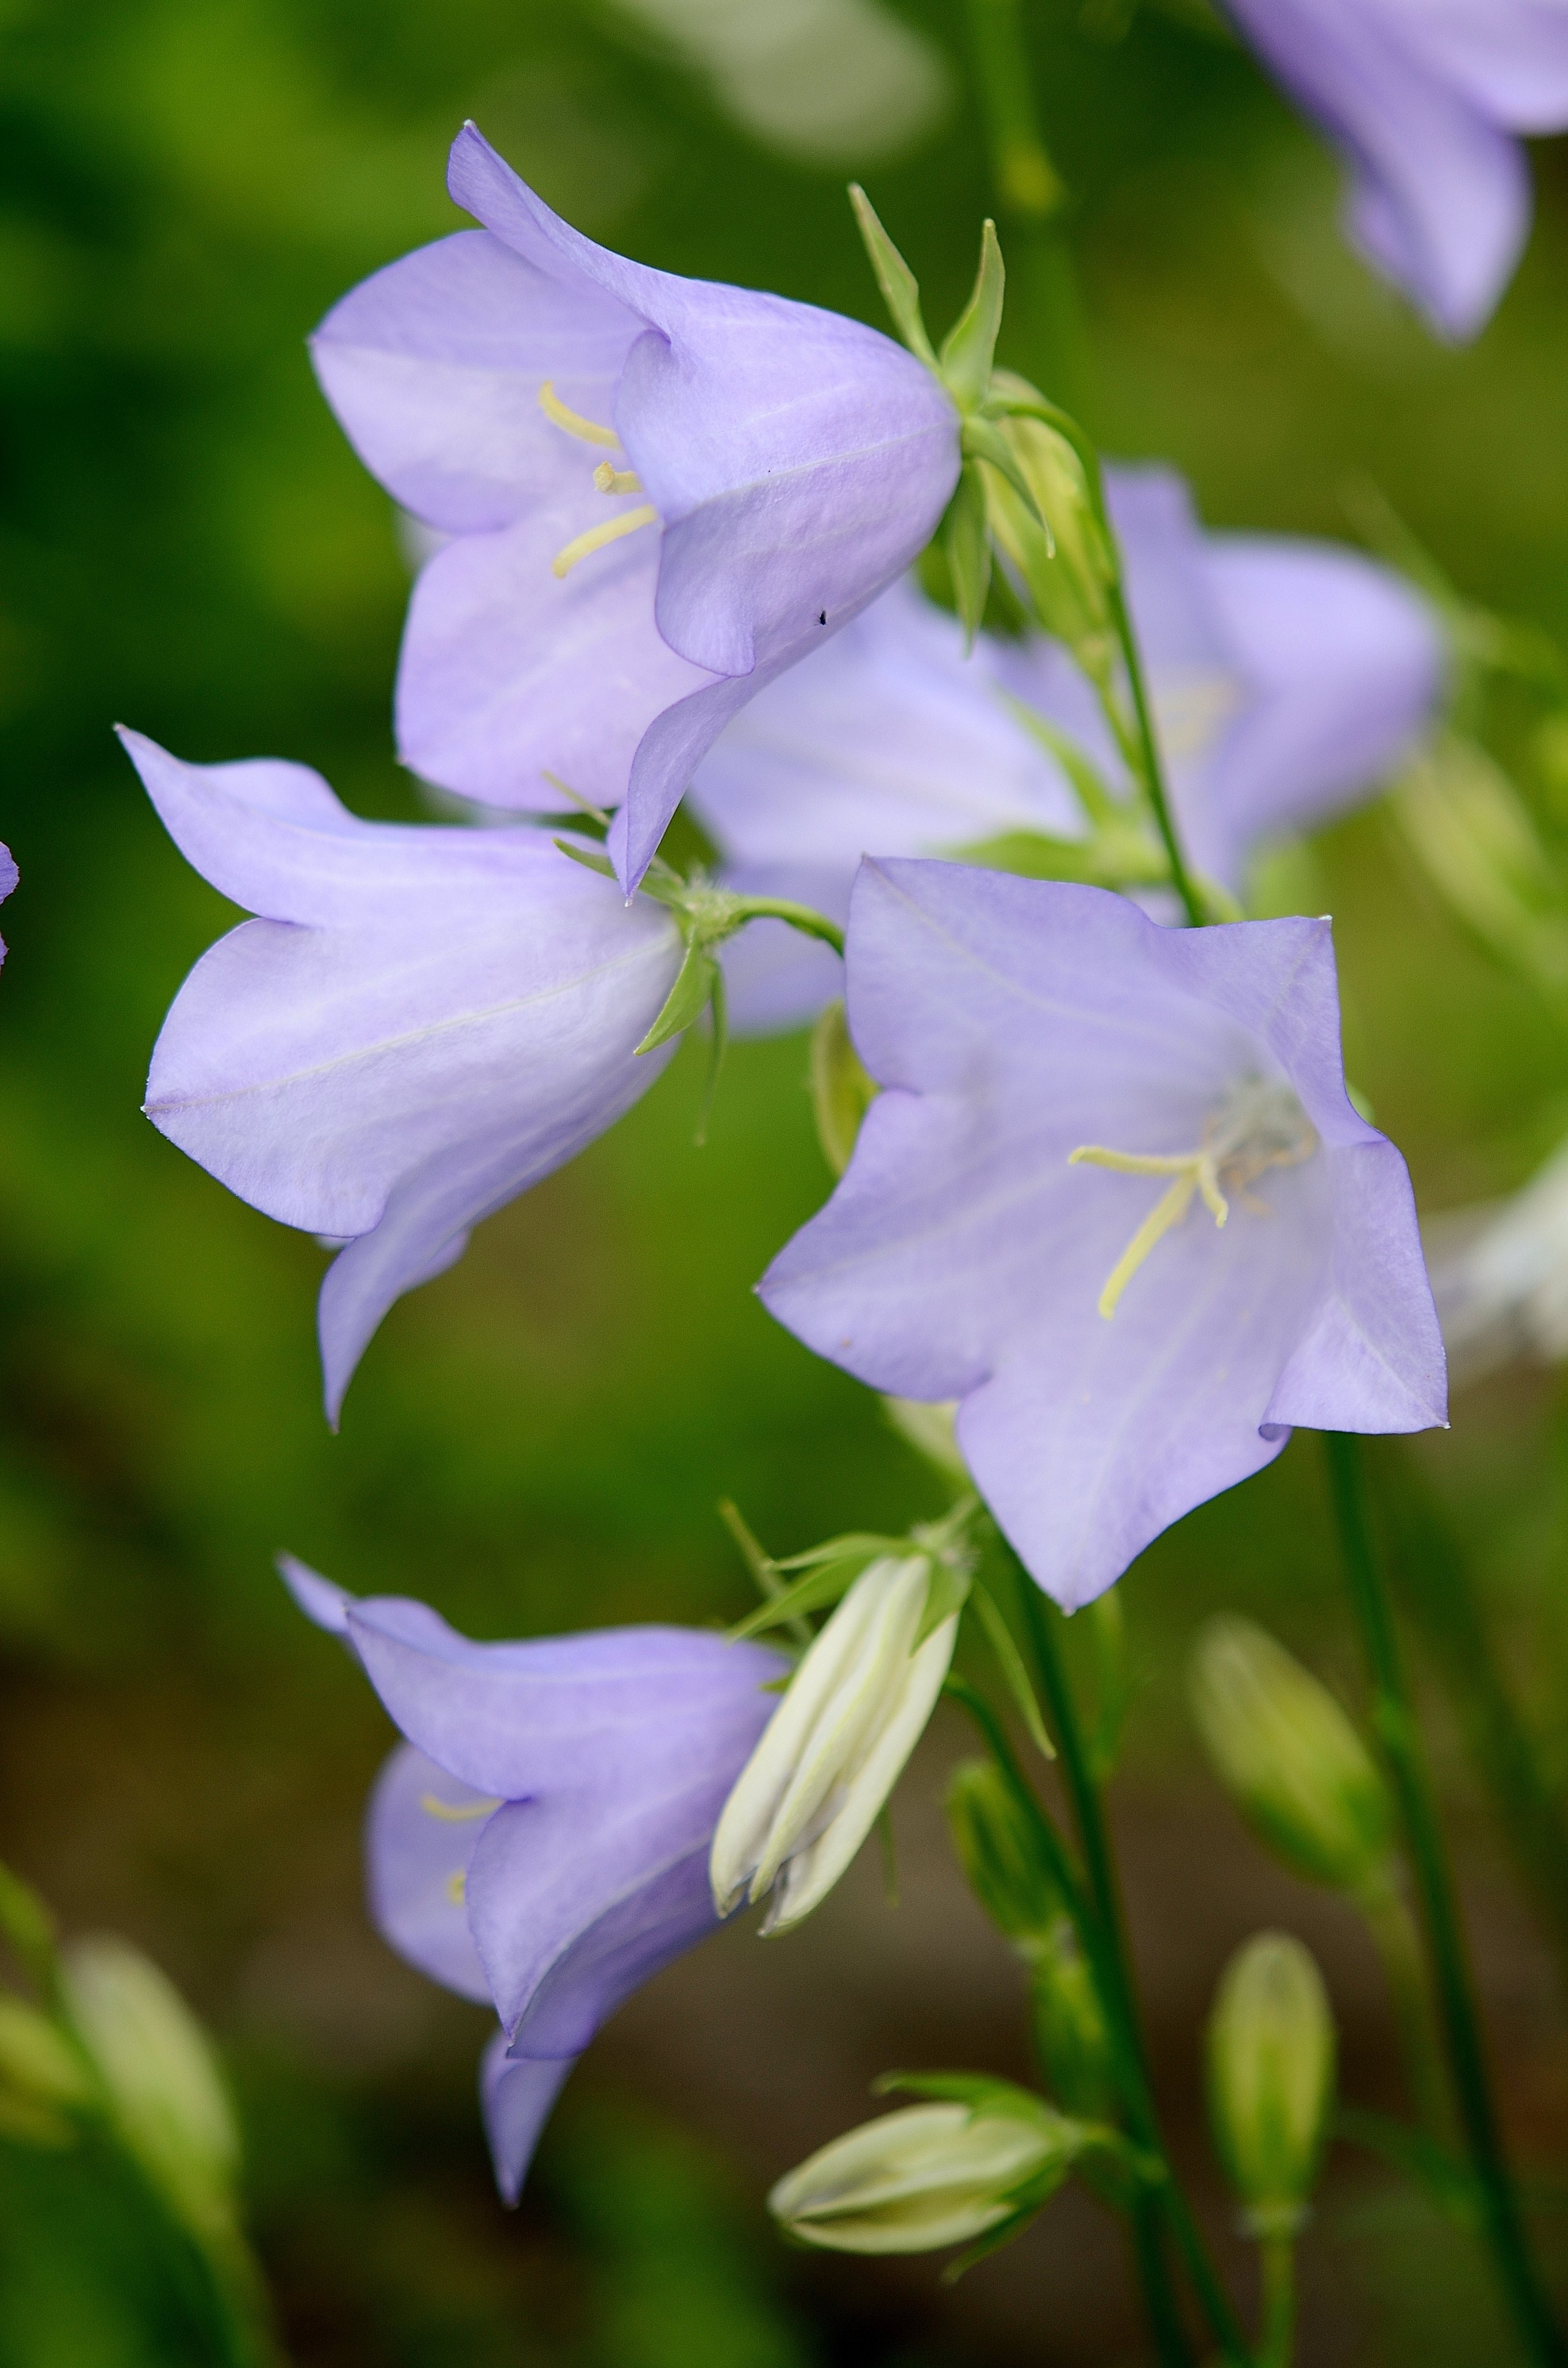
nature, blossom, plant, leaf, flower, petal, bloom, summer, floral, spring, botany, blue, garden, flora, wildflower, bellflower, macro photography, flowering plant, bellflower family, harebell, land plant, colorado blue columbine